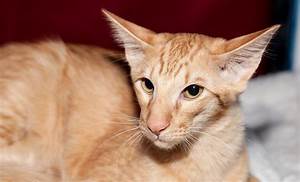
Label: cat